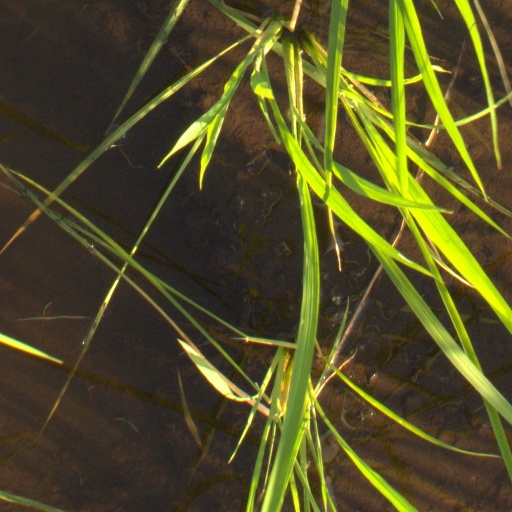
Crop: rice